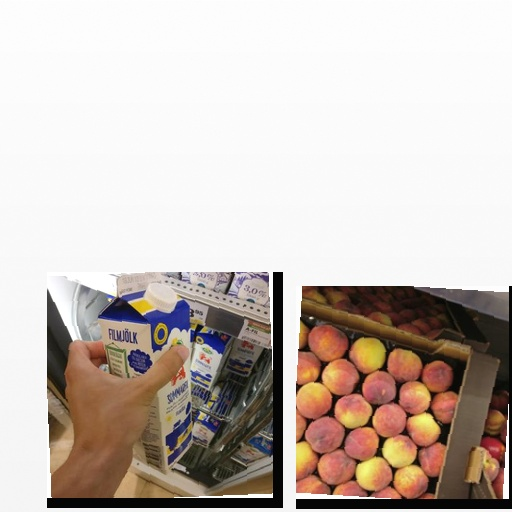
Food items: sour_milk, peach